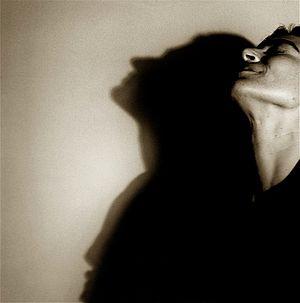
Augusto De Luca est un photographe italien.